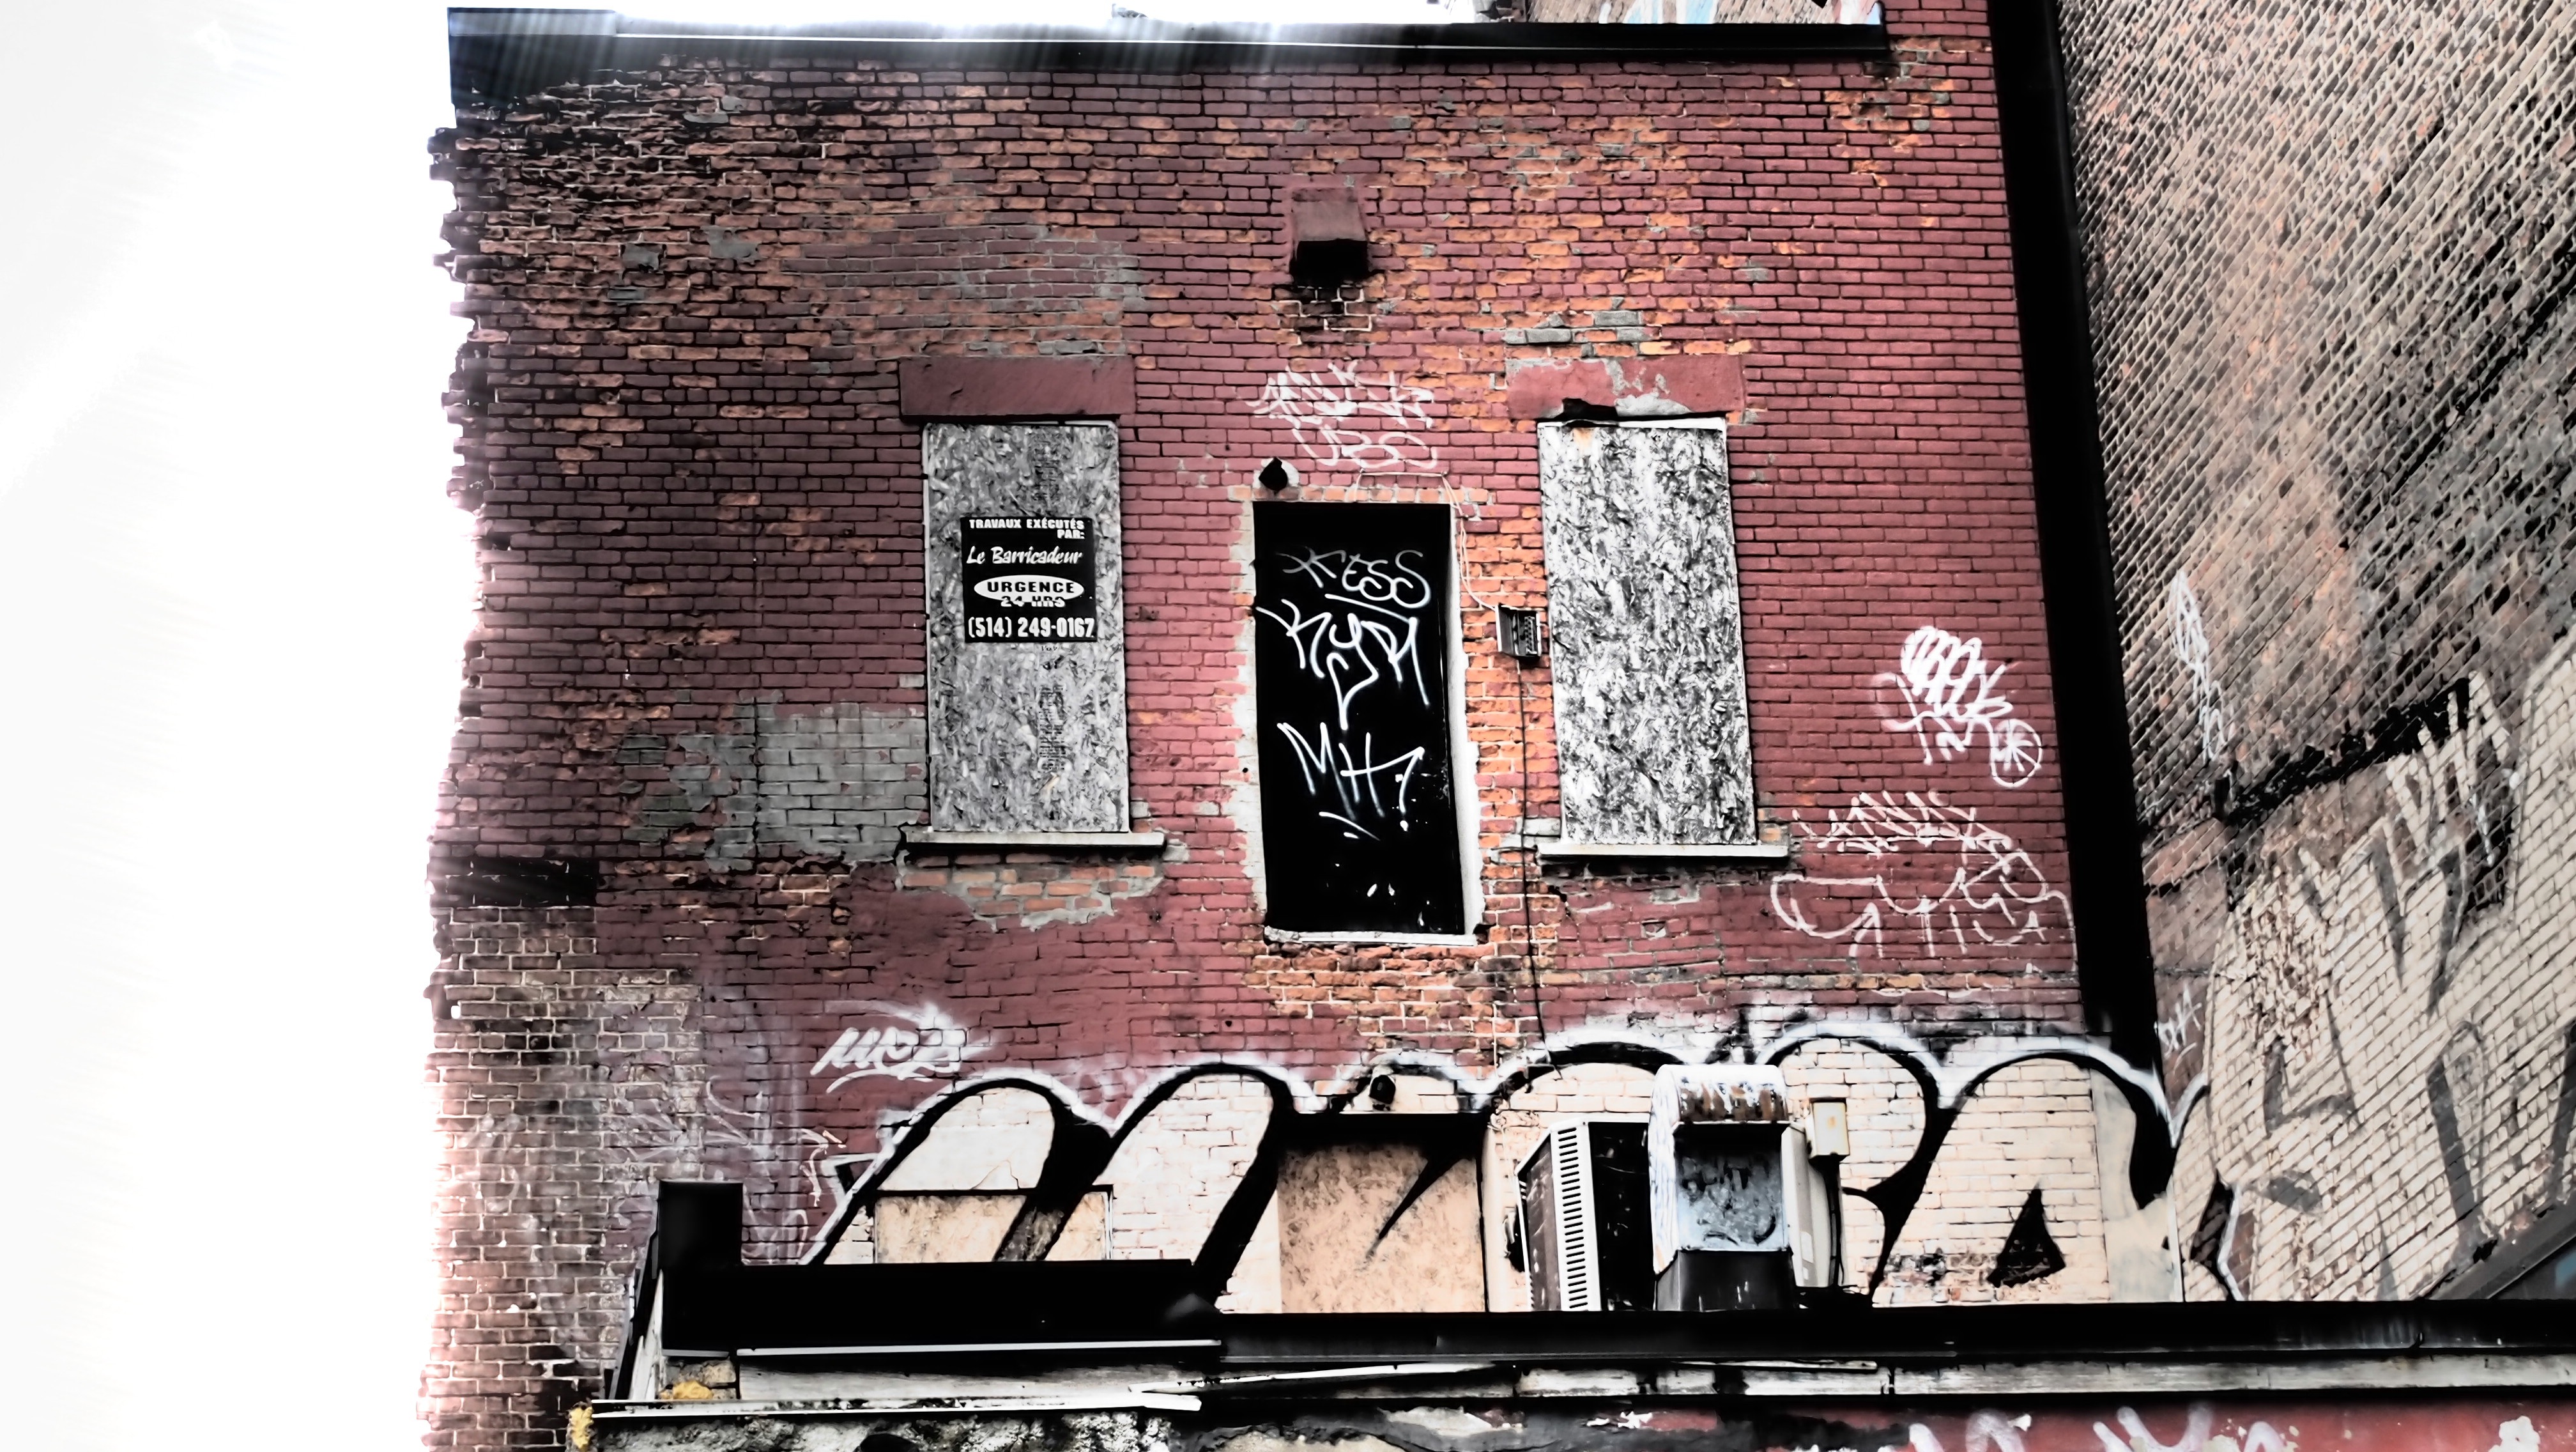
building, wall, advertising, decay, graffiti, art, montreal, ailing, sprayer, hauswand, run down